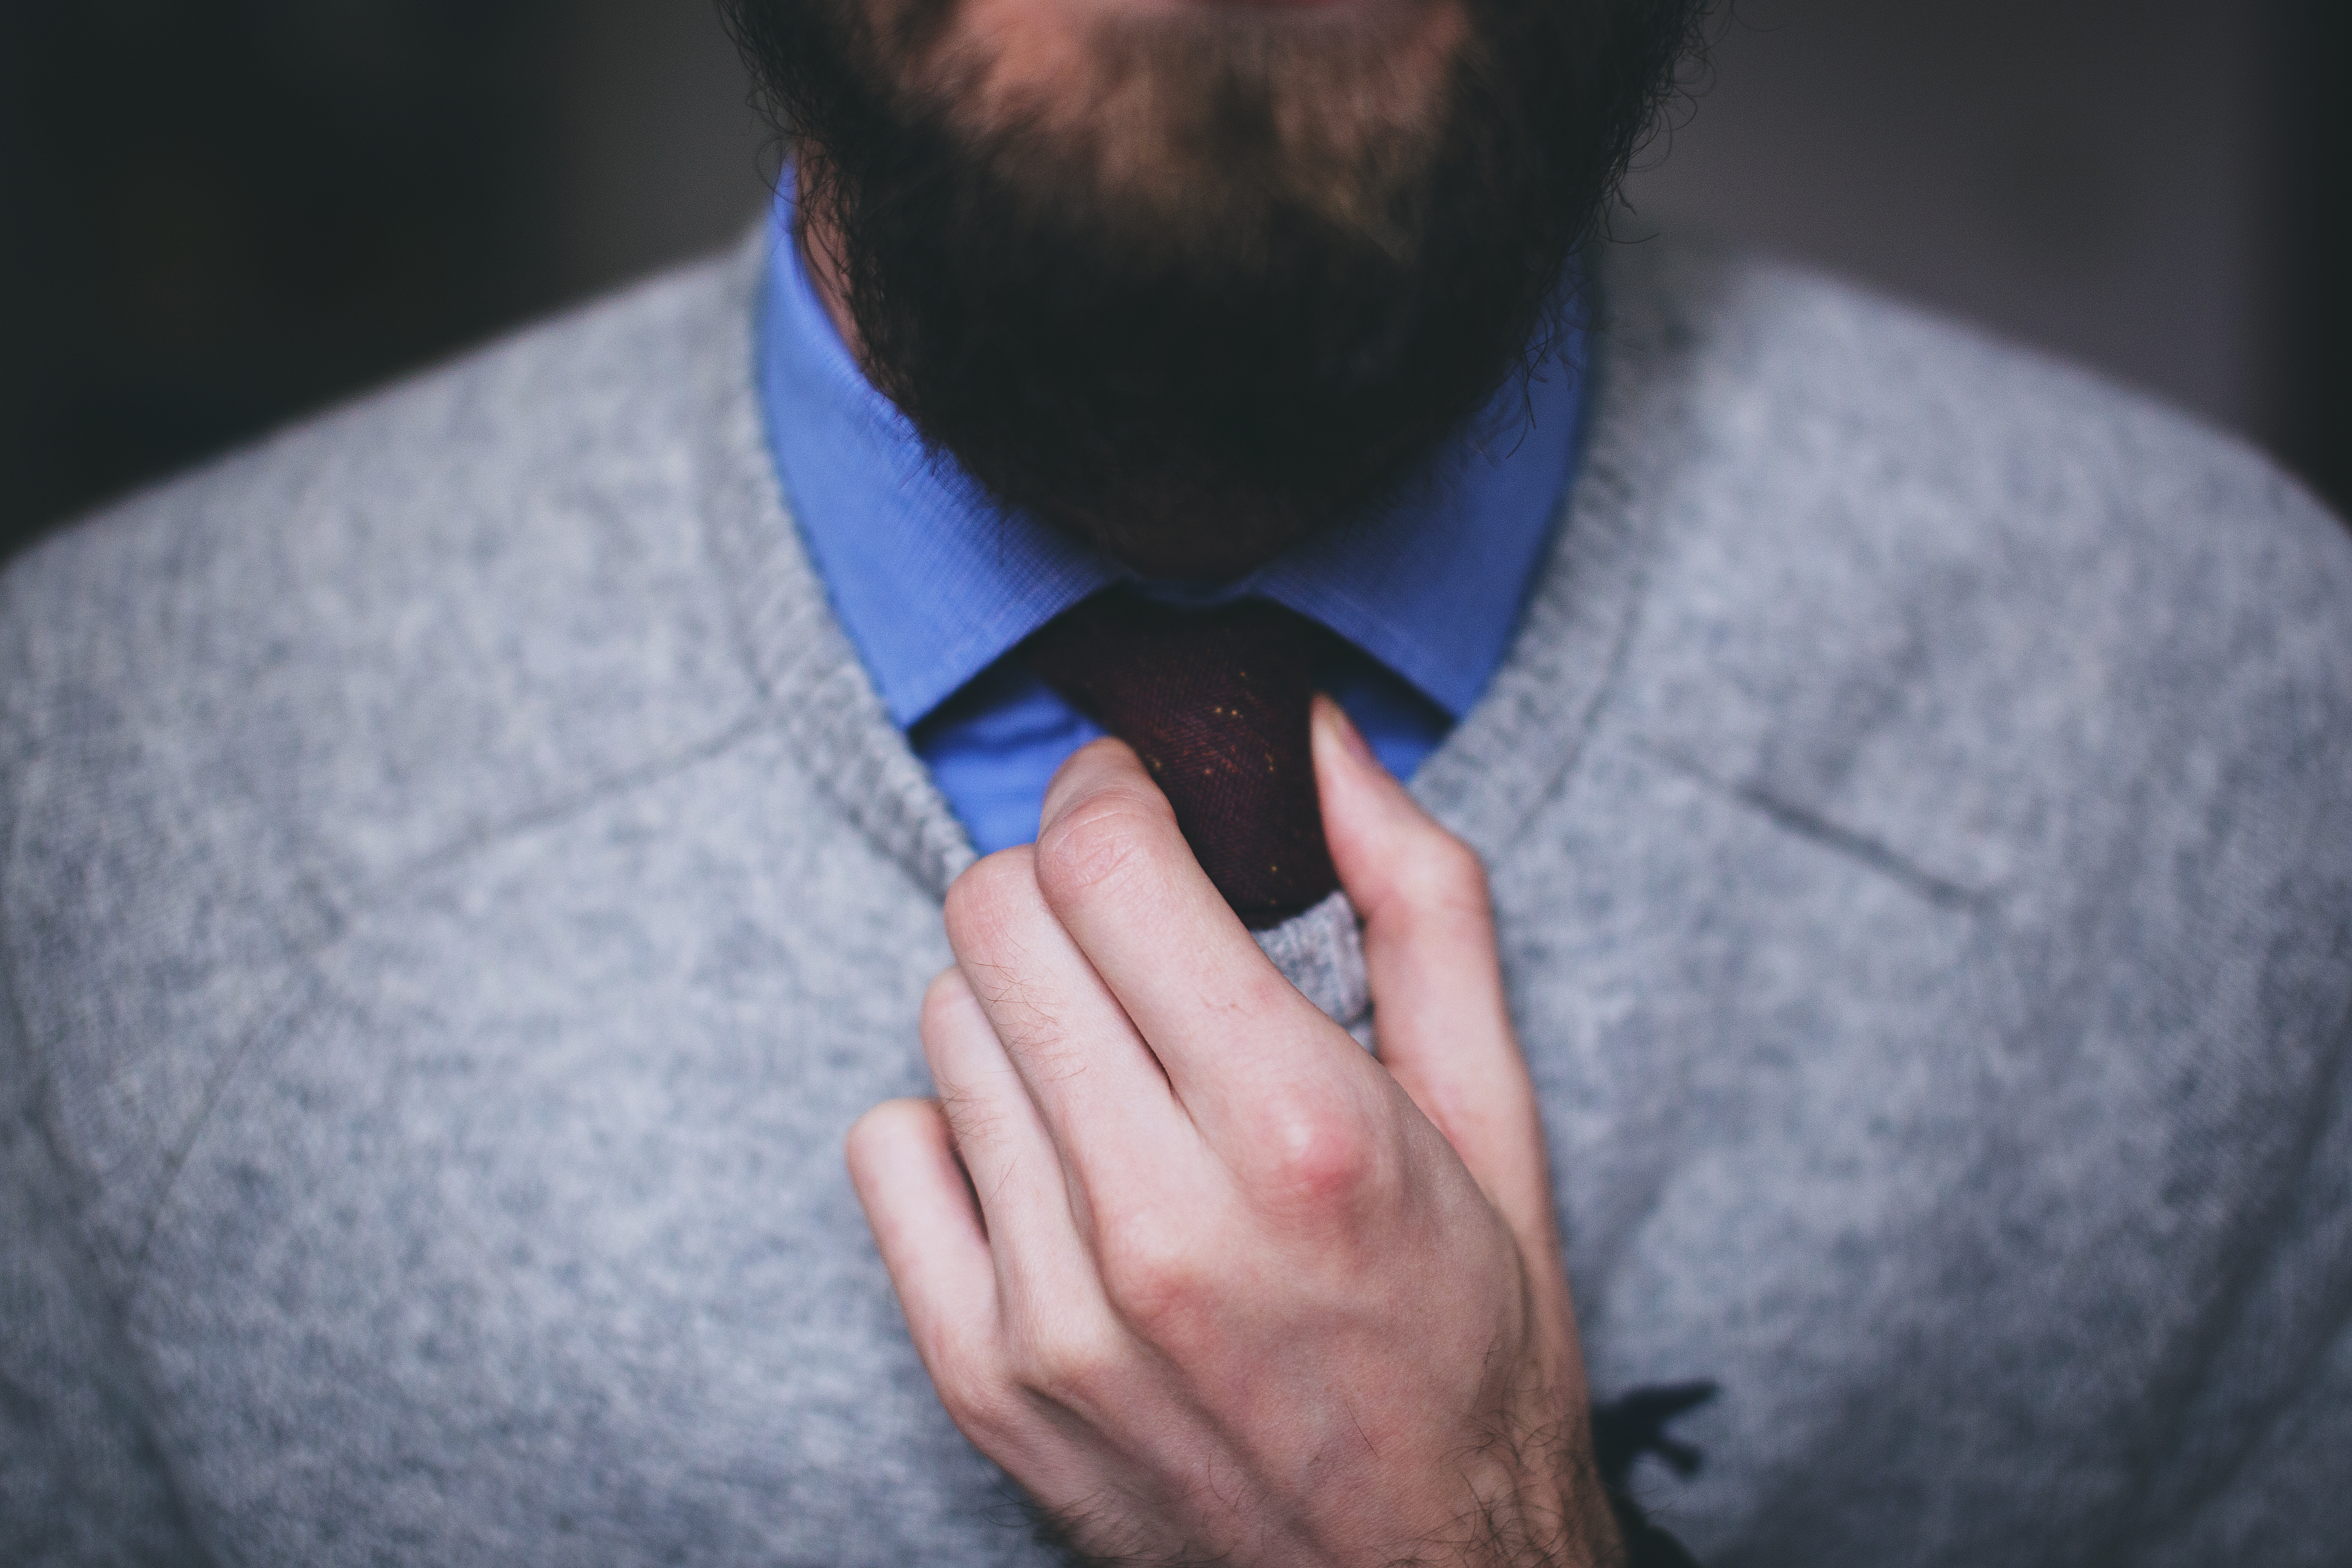
hand, man, person, photography, male, portrait, finger, tie, fashion, blue, professional, business, black, arm, close up, eye, glasses, boss, outfit, leader, wear, businessman, career, necktie, sense, pullover, facial hair, fashion accessory